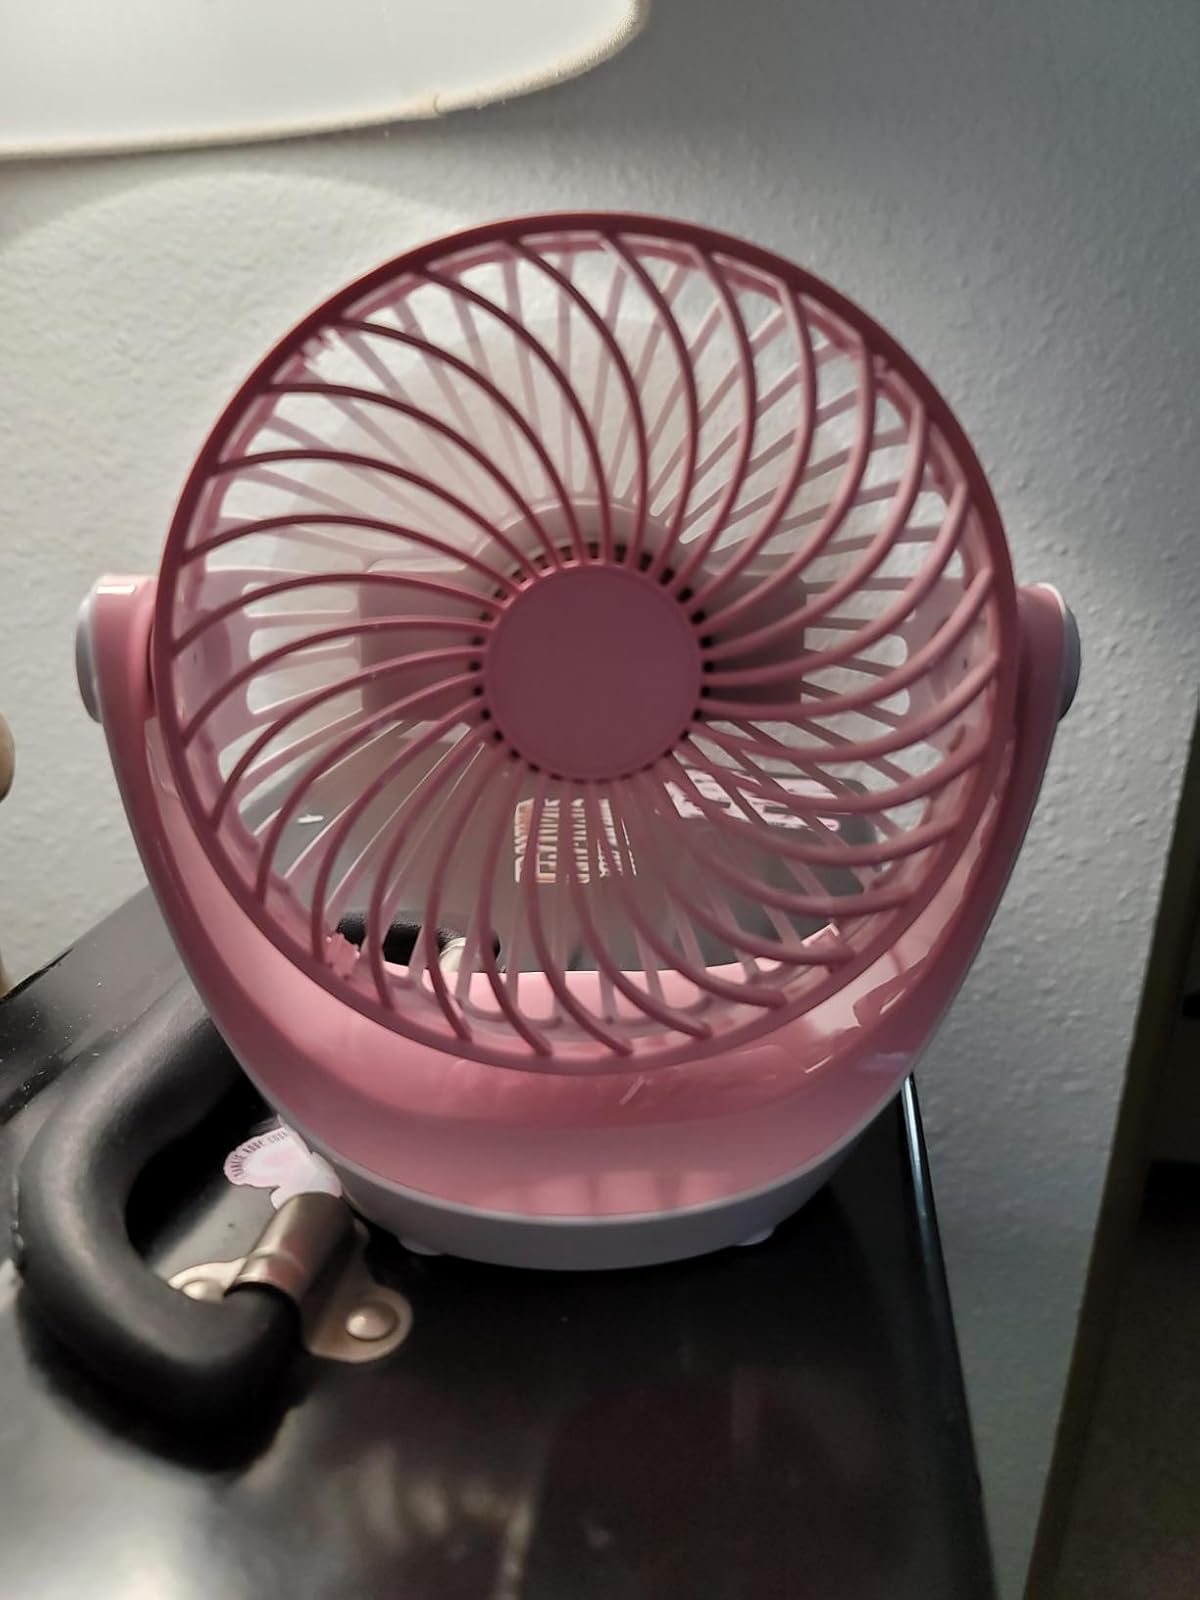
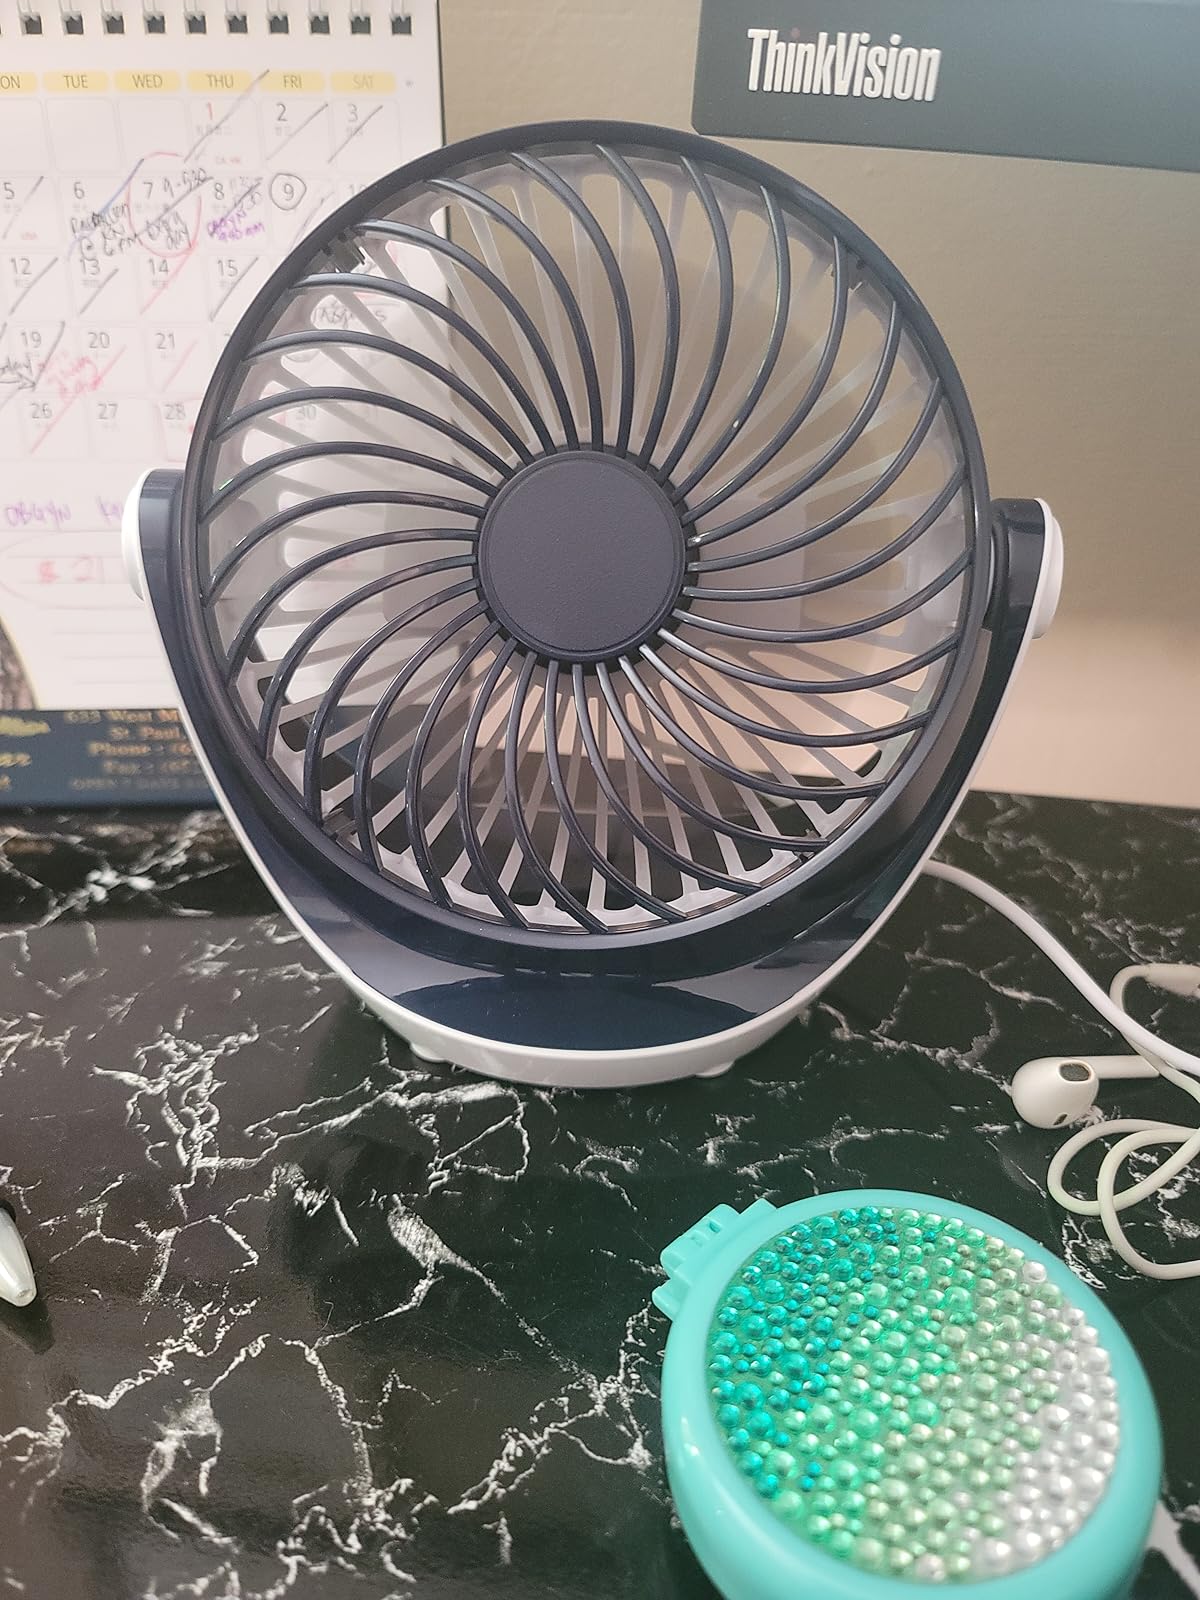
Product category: fan
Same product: no